Ngaro people

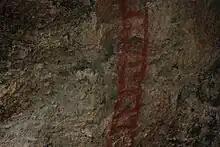
Ngaro ladder cave painting

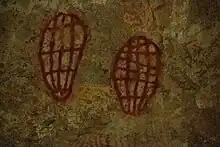
Ngaro turtle cave painting

Whitsunday Island formed the centre of Ngaro life, furnishing the only permanent area of habitation. The Ngaro were noted for their distinctive sewn three-piece canoes, crafted from ironbark and known as "winta". Despite assertions, notably by Alfred Cort Haddon, that outrigger technology never reached further down the east Queensland coast that 300 miles north of Whitsunday Islands, the entries in Captain James Cook's Endeavour journals prove that by 1770, the first contact date with Europeans, outriggers were already employed in this area.